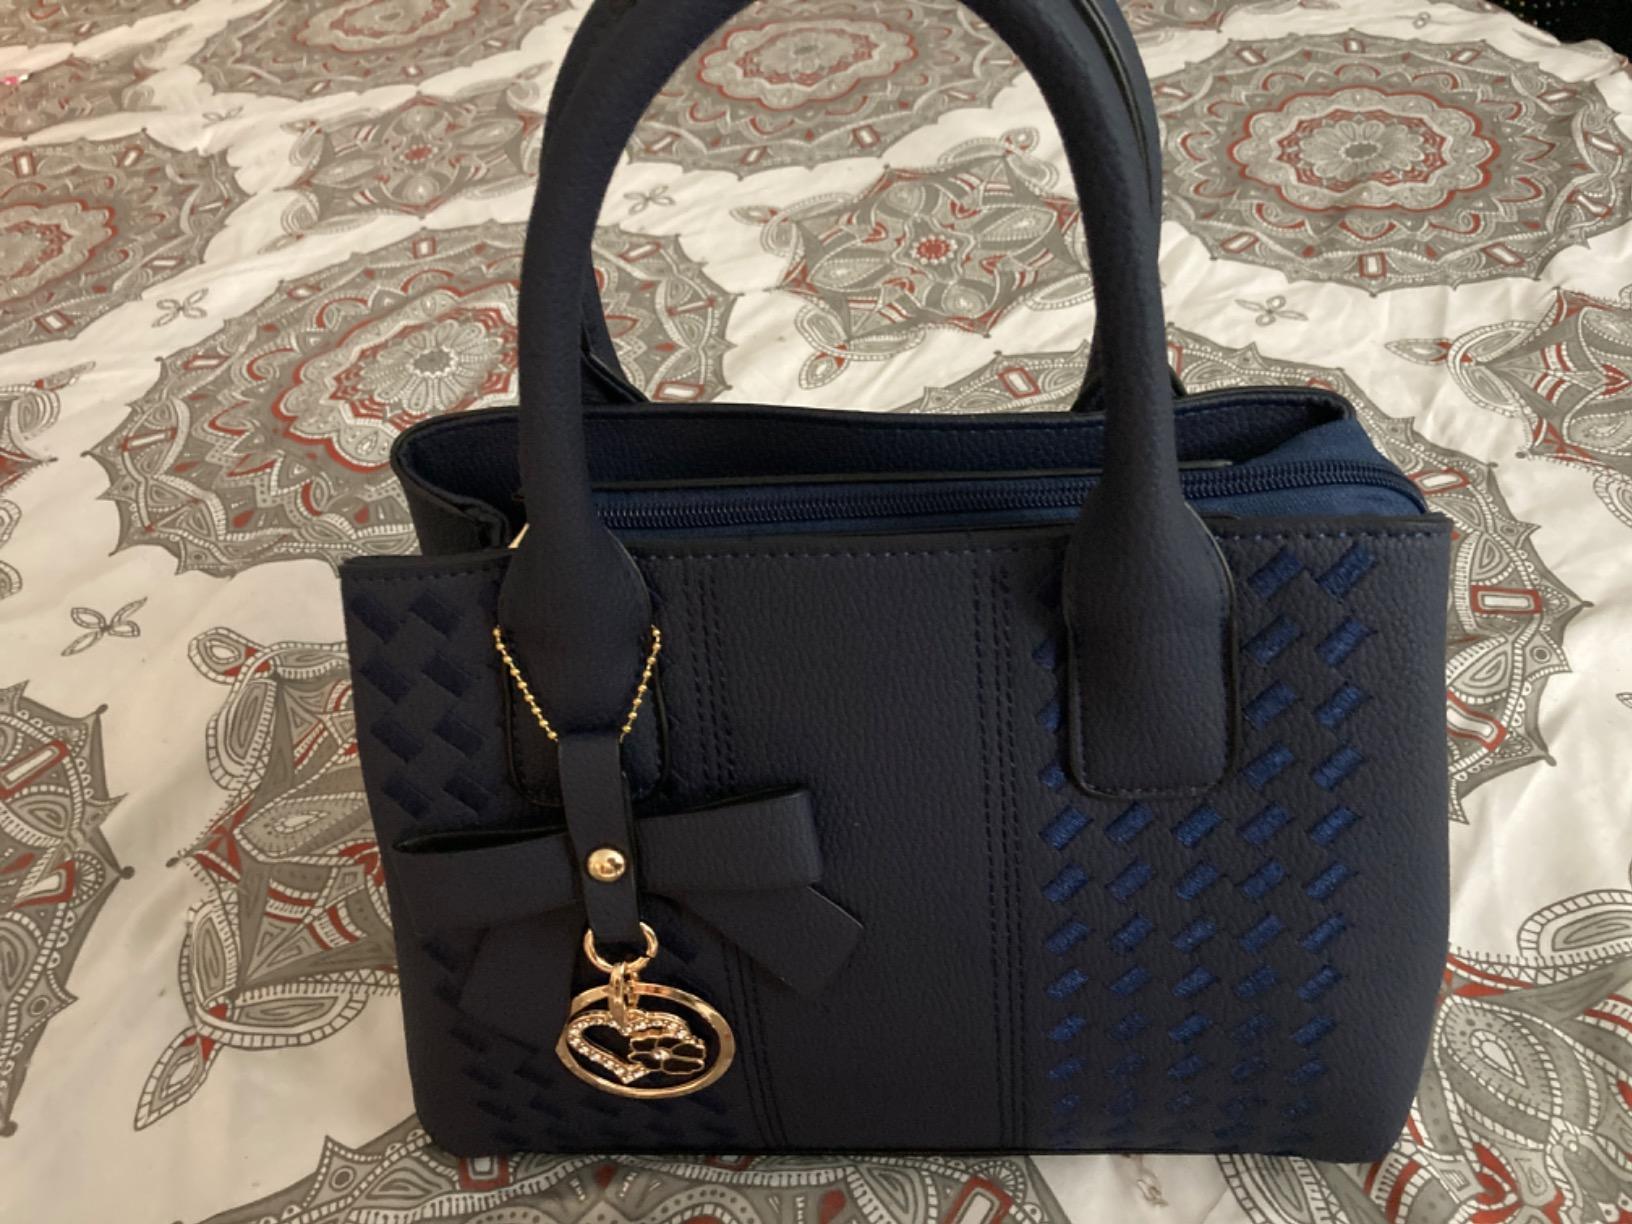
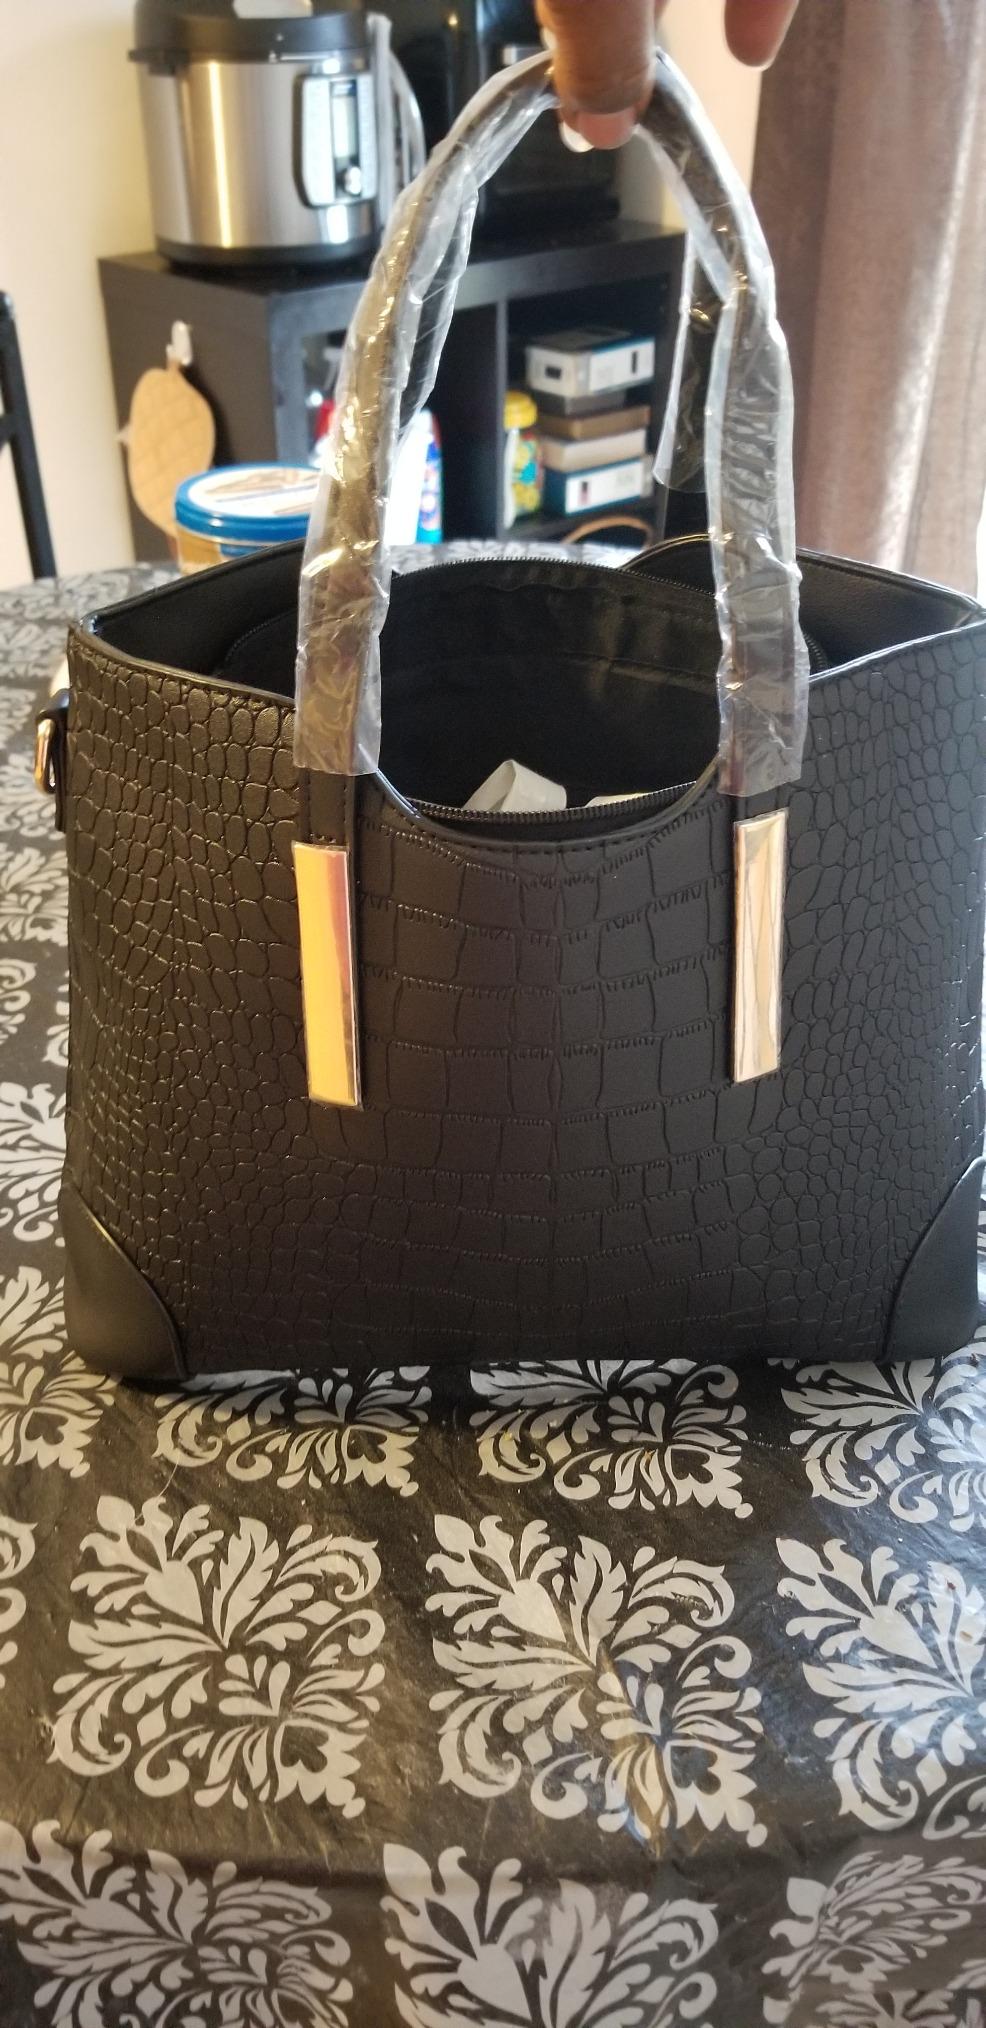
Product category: accessories_handbag
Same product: no